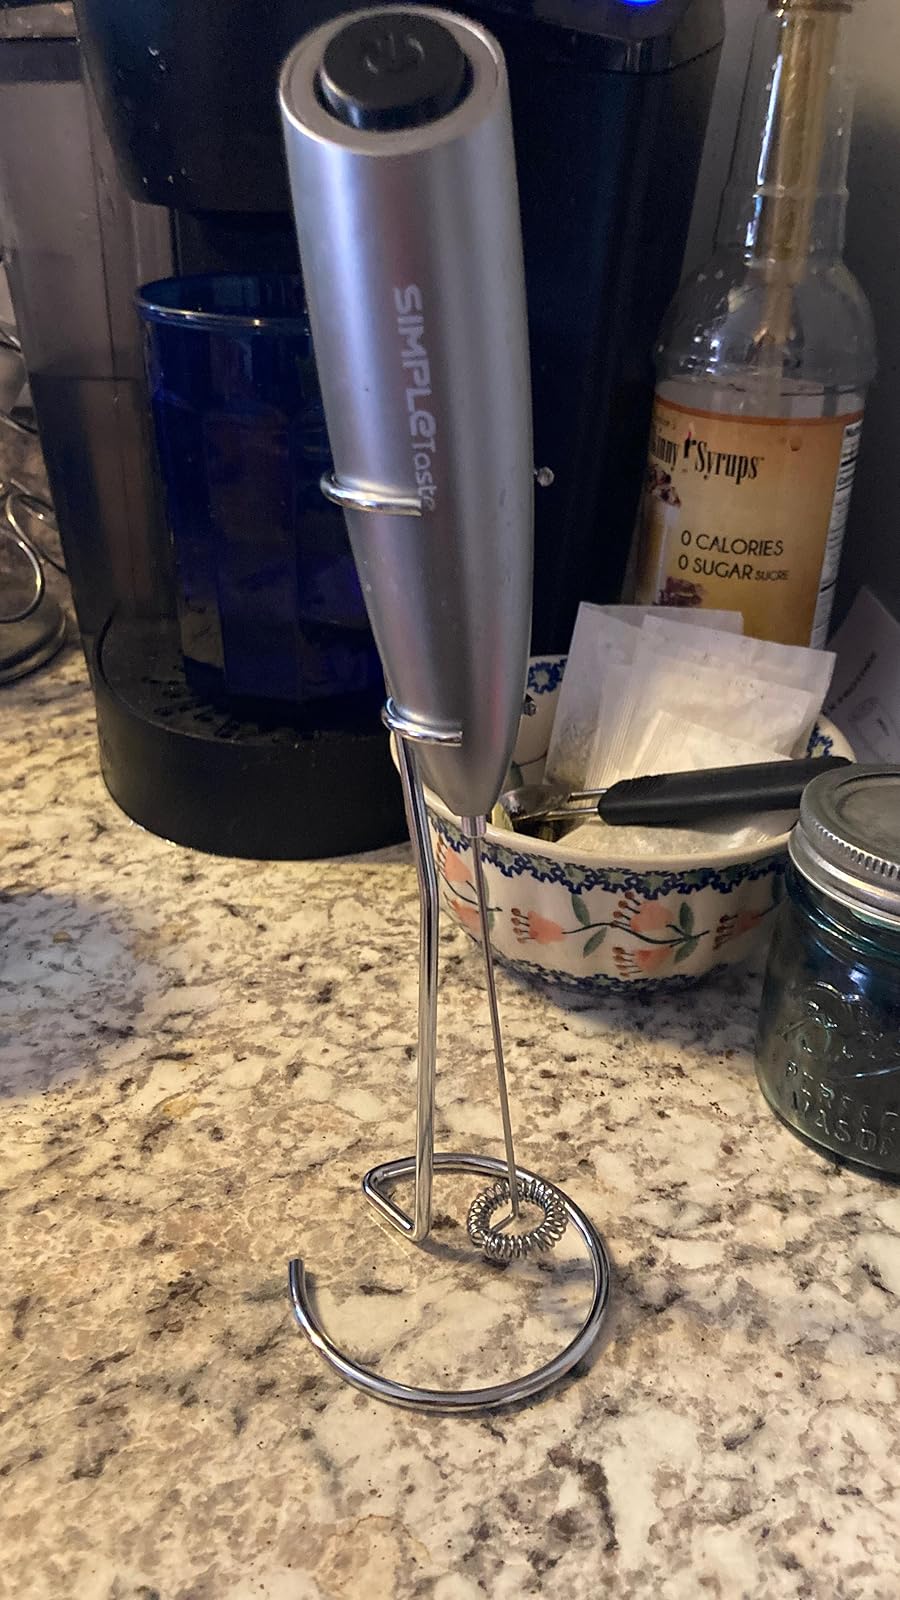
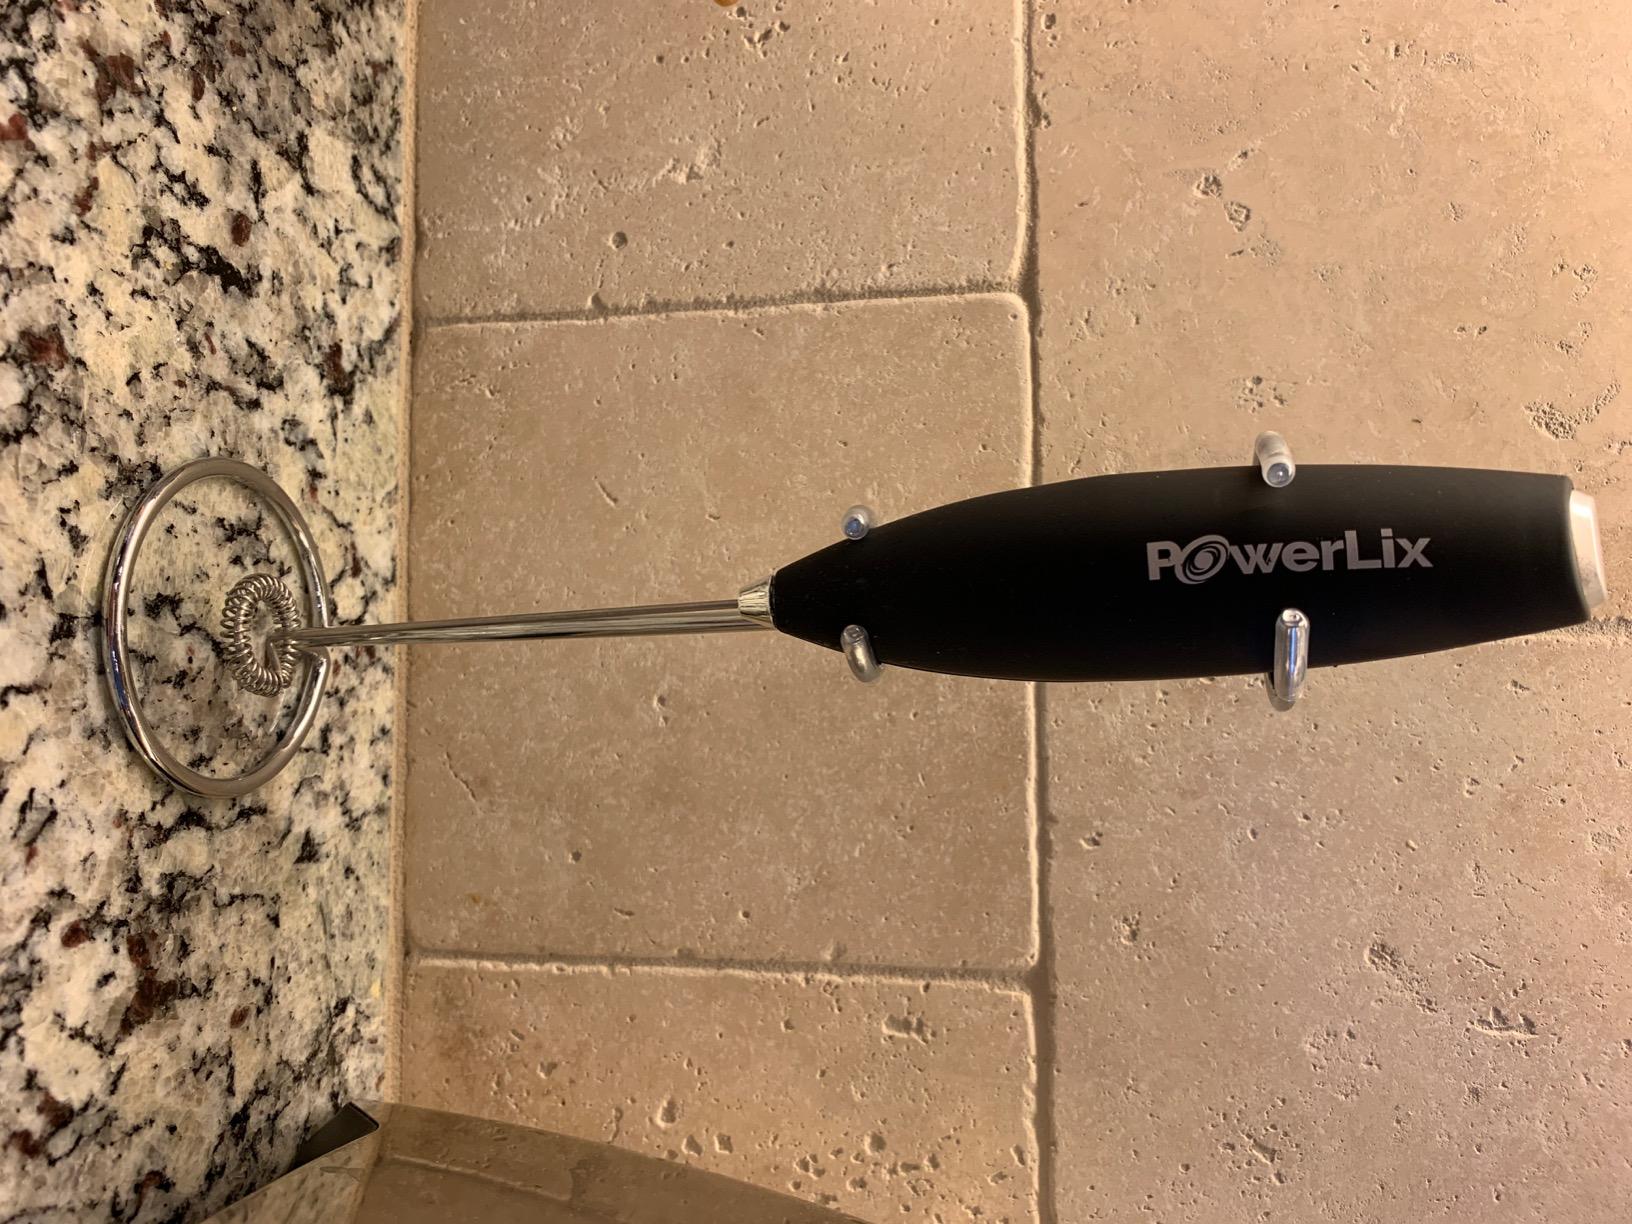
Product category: items_mixer
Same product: no